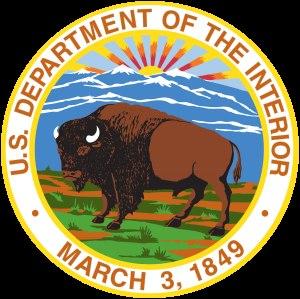
Le gouvernement fédéral des États-Unis comprend la branche exécutive, la branche législative et la branche judiciaire. Chacune de ces branches comprend des agences fédérales.